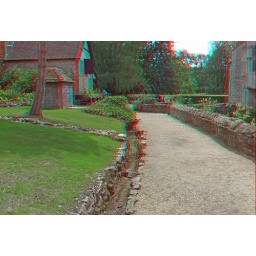
Ightham Mote in anaglyph 3D stereo red cyan glasses to view